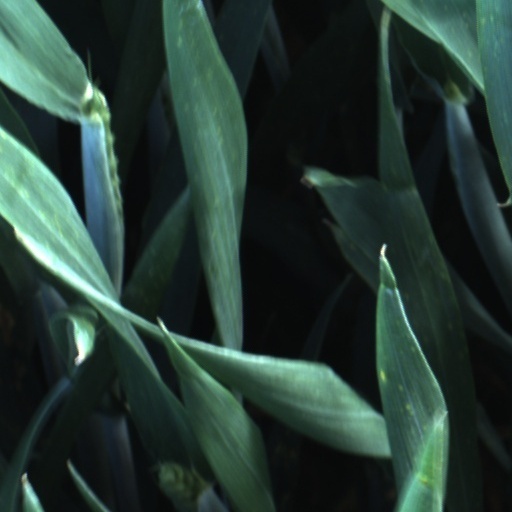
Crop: wheat